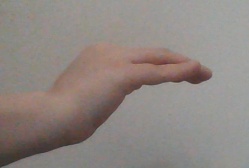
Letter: haa